Sully, Calvados

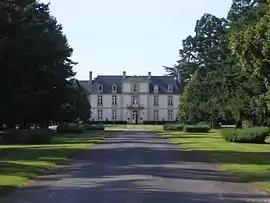
The chateau in Sully

Sully is a commune in the Calvados department in the Normandy region in northwestern France.